Jorge Zabalza

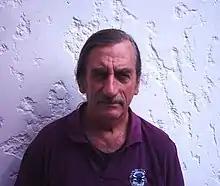
Jorge Zabalza in 2006.

Jorge Pedro Zabalza Waksman (30 November 1943 – 23 February 2022) was a Uruguayan politician and writer. He was a former leader within the political organization Tupamaros and former president of the "Junta Departamental de Montevideo".